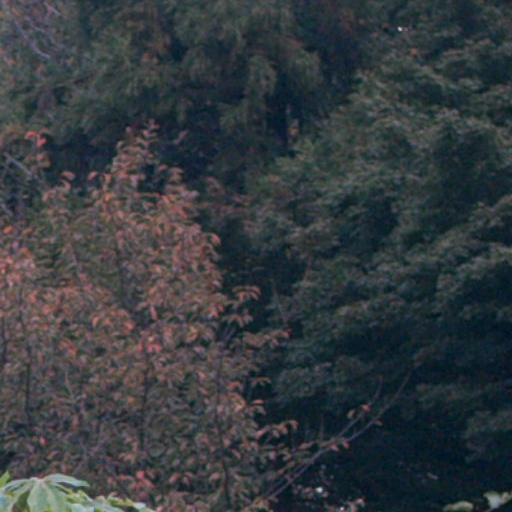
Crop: cassava